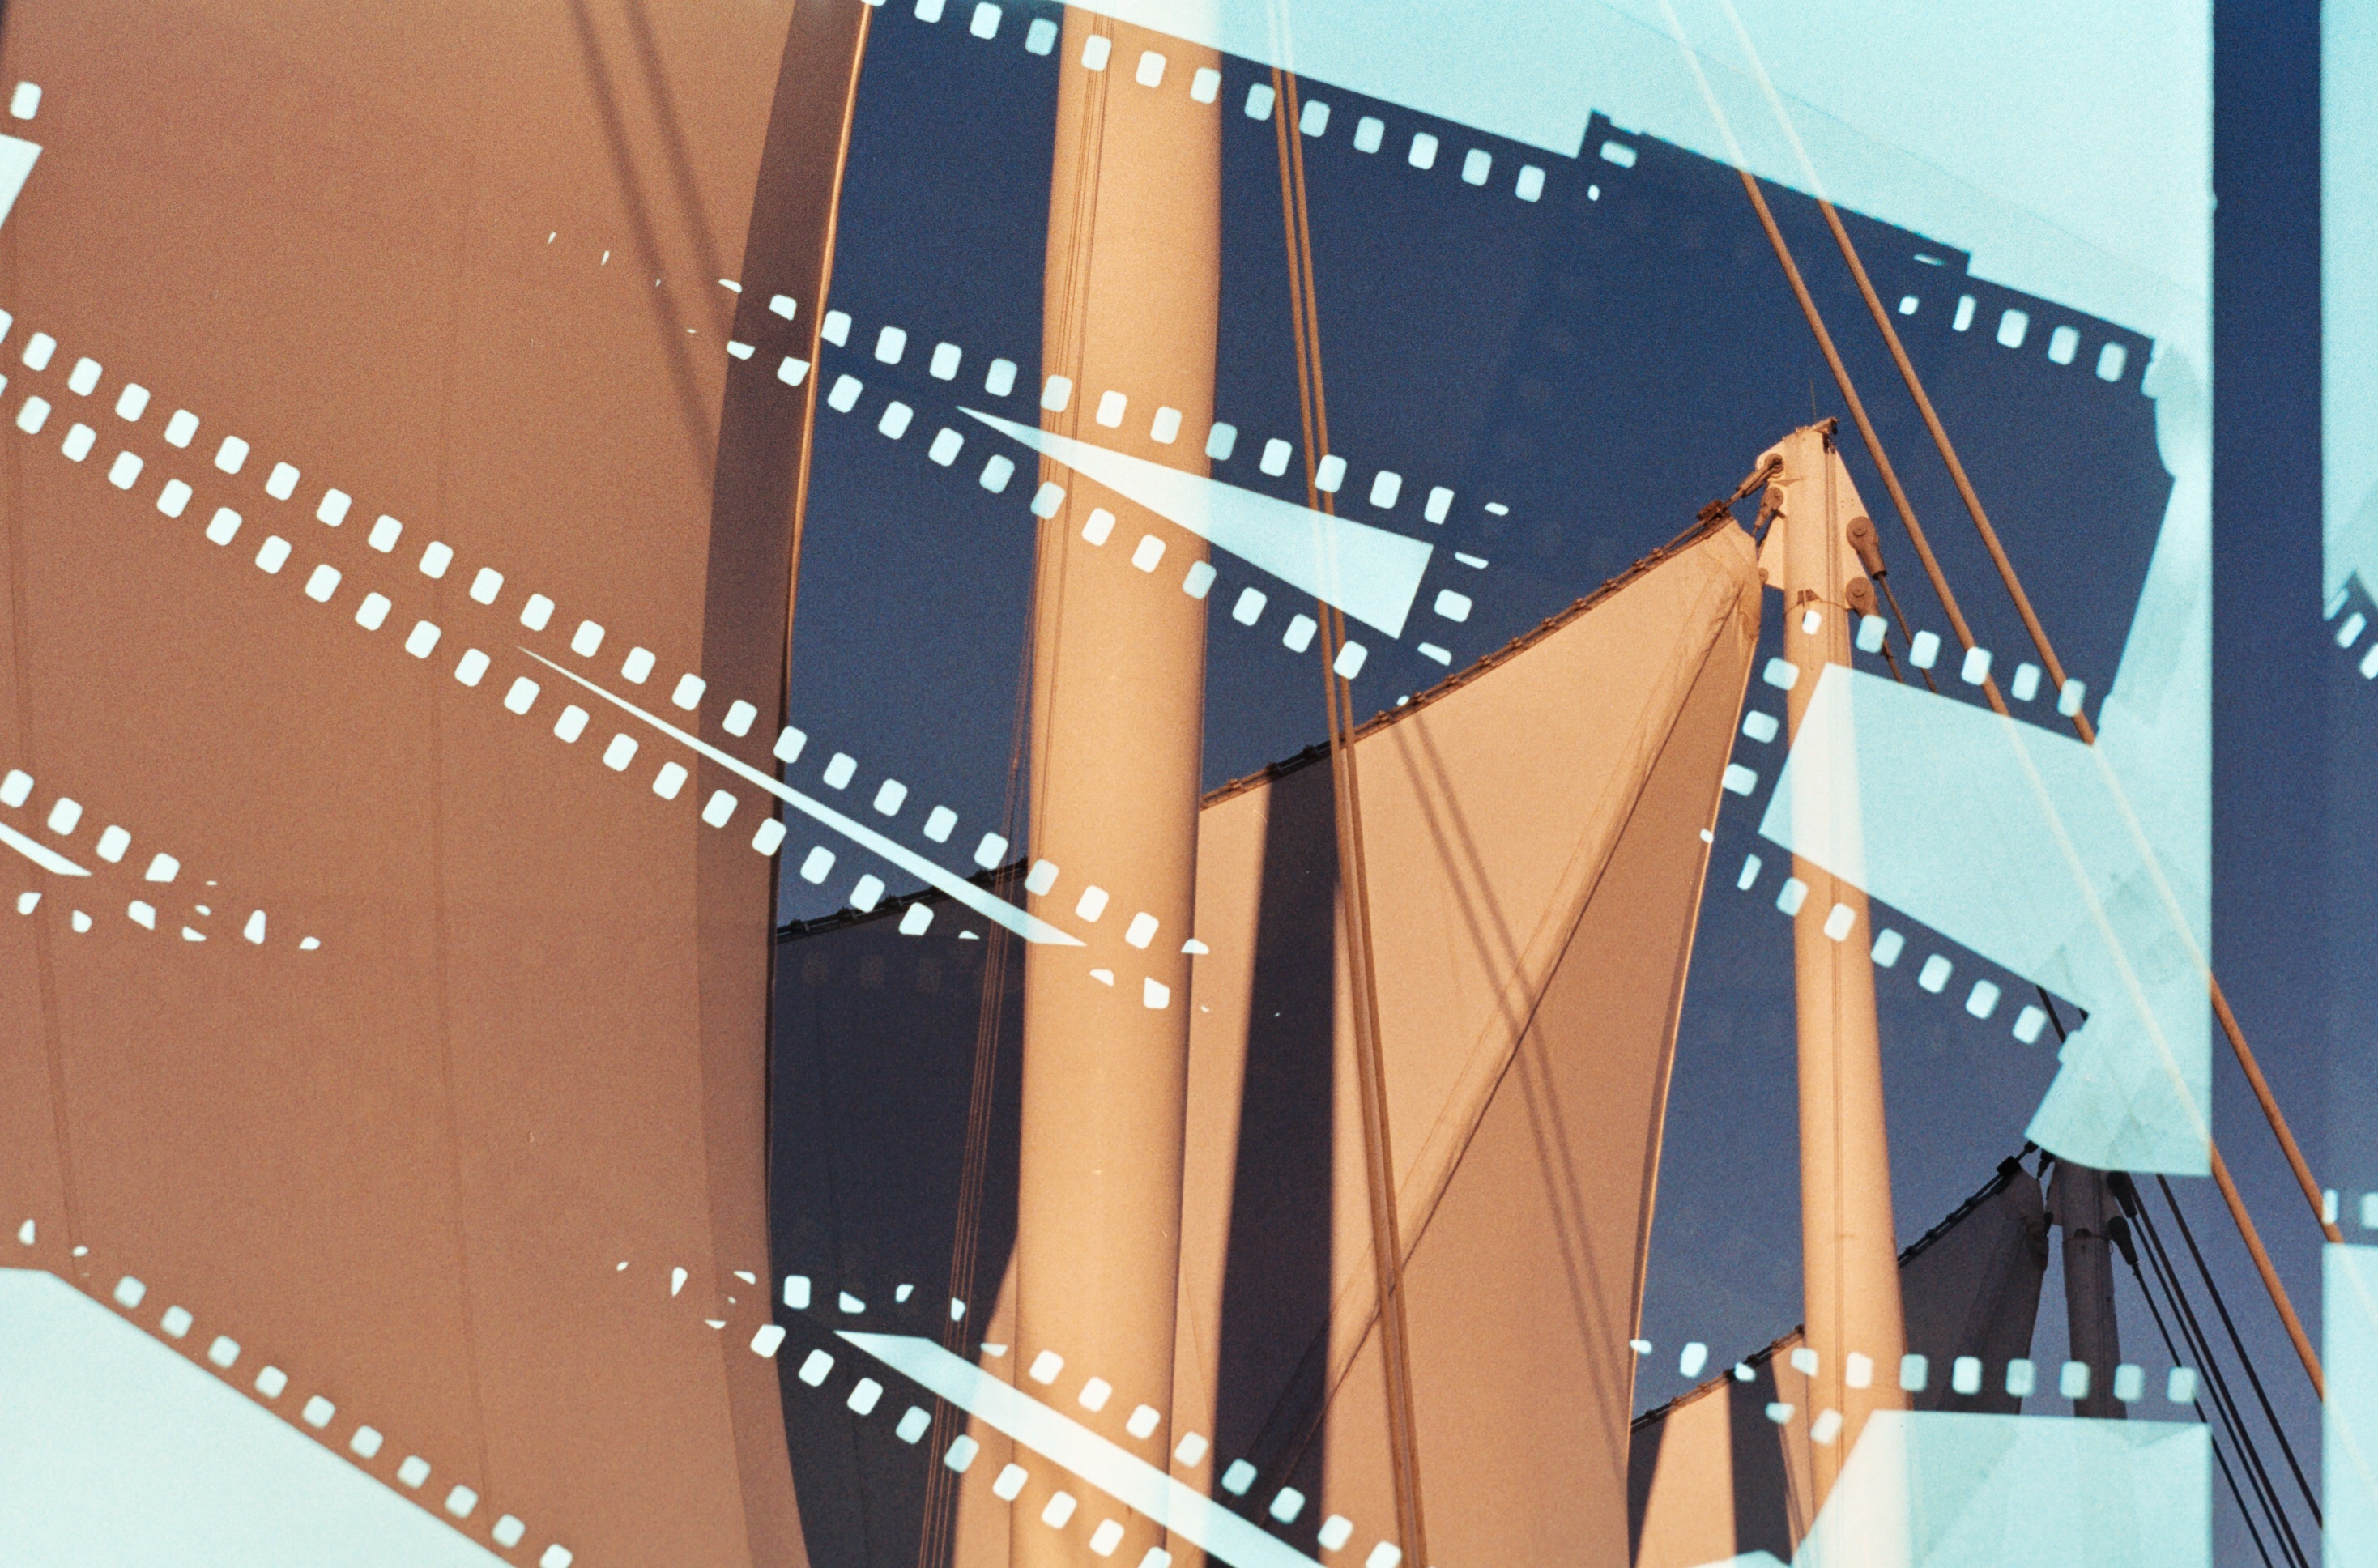
wood, line, brand, design, sails, doubleexposure, k1000, canadaplace, vancouverbc, kodakgold